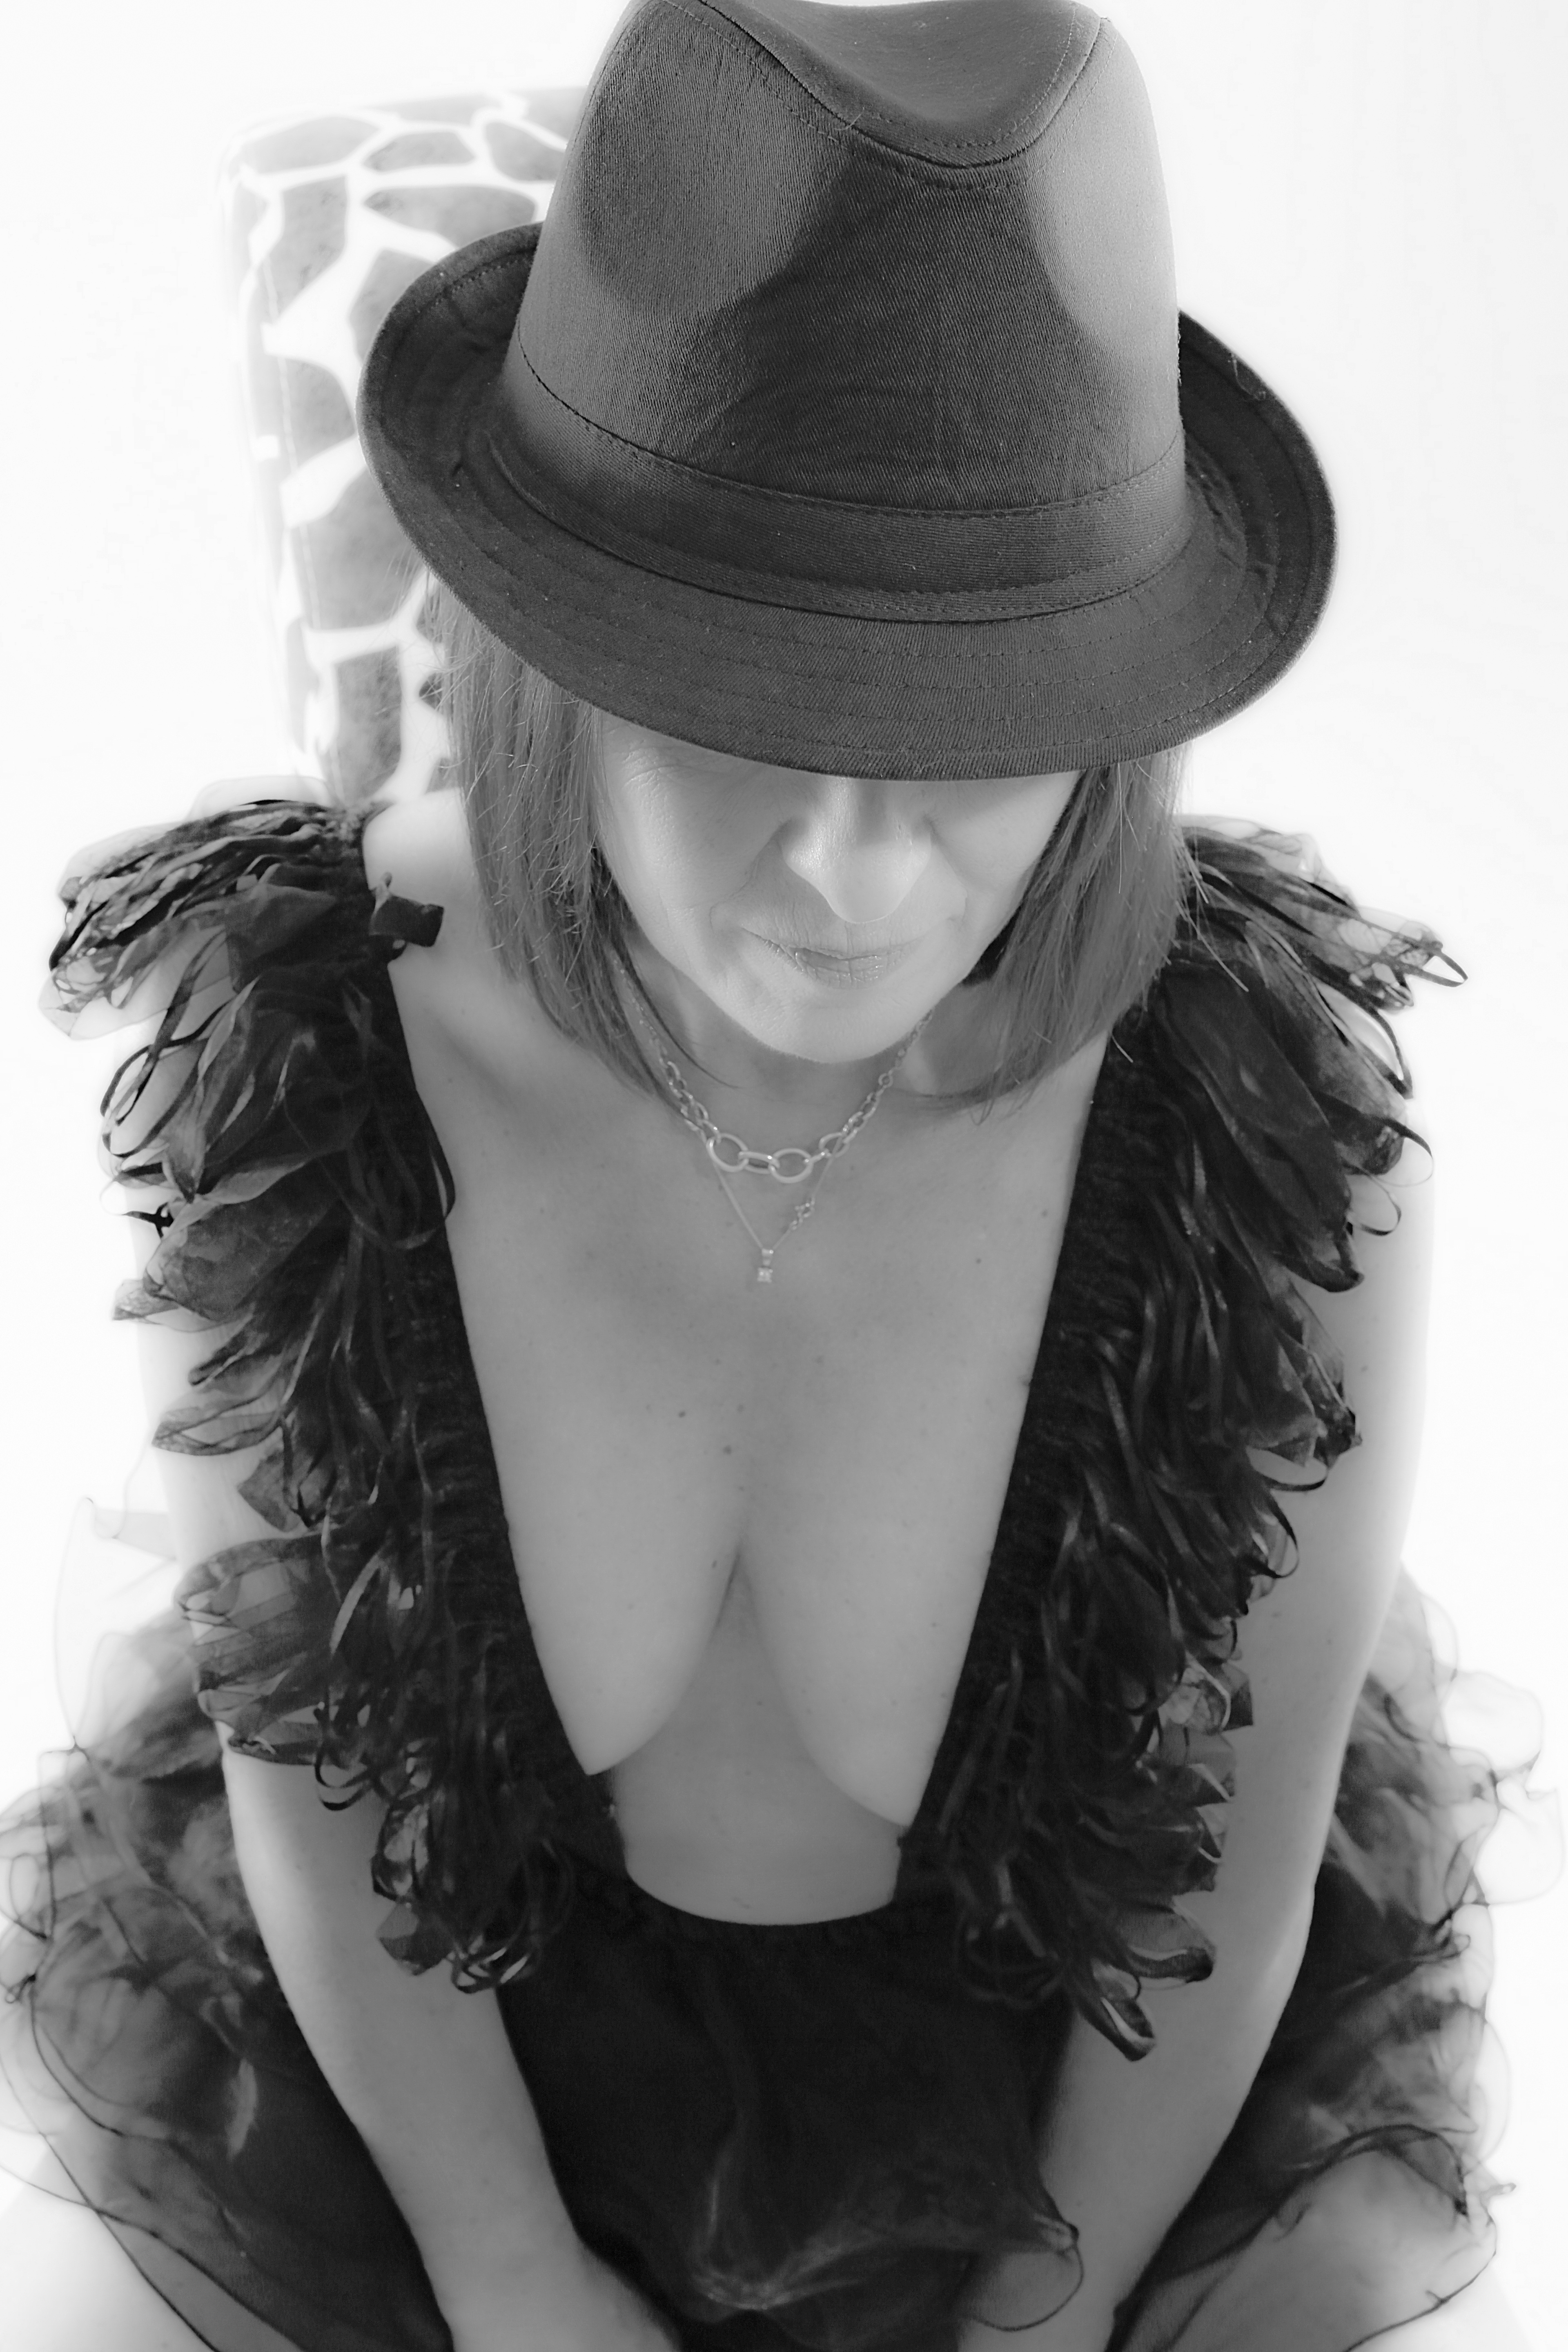
black and white, woman, white, photography, portrait, model, hat, clothing, black, monochrome, hairstyle, beauty, sexy, style, mode, photo shoot, top model, monochrome photography, fashion accessory